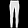
Label: Trouser